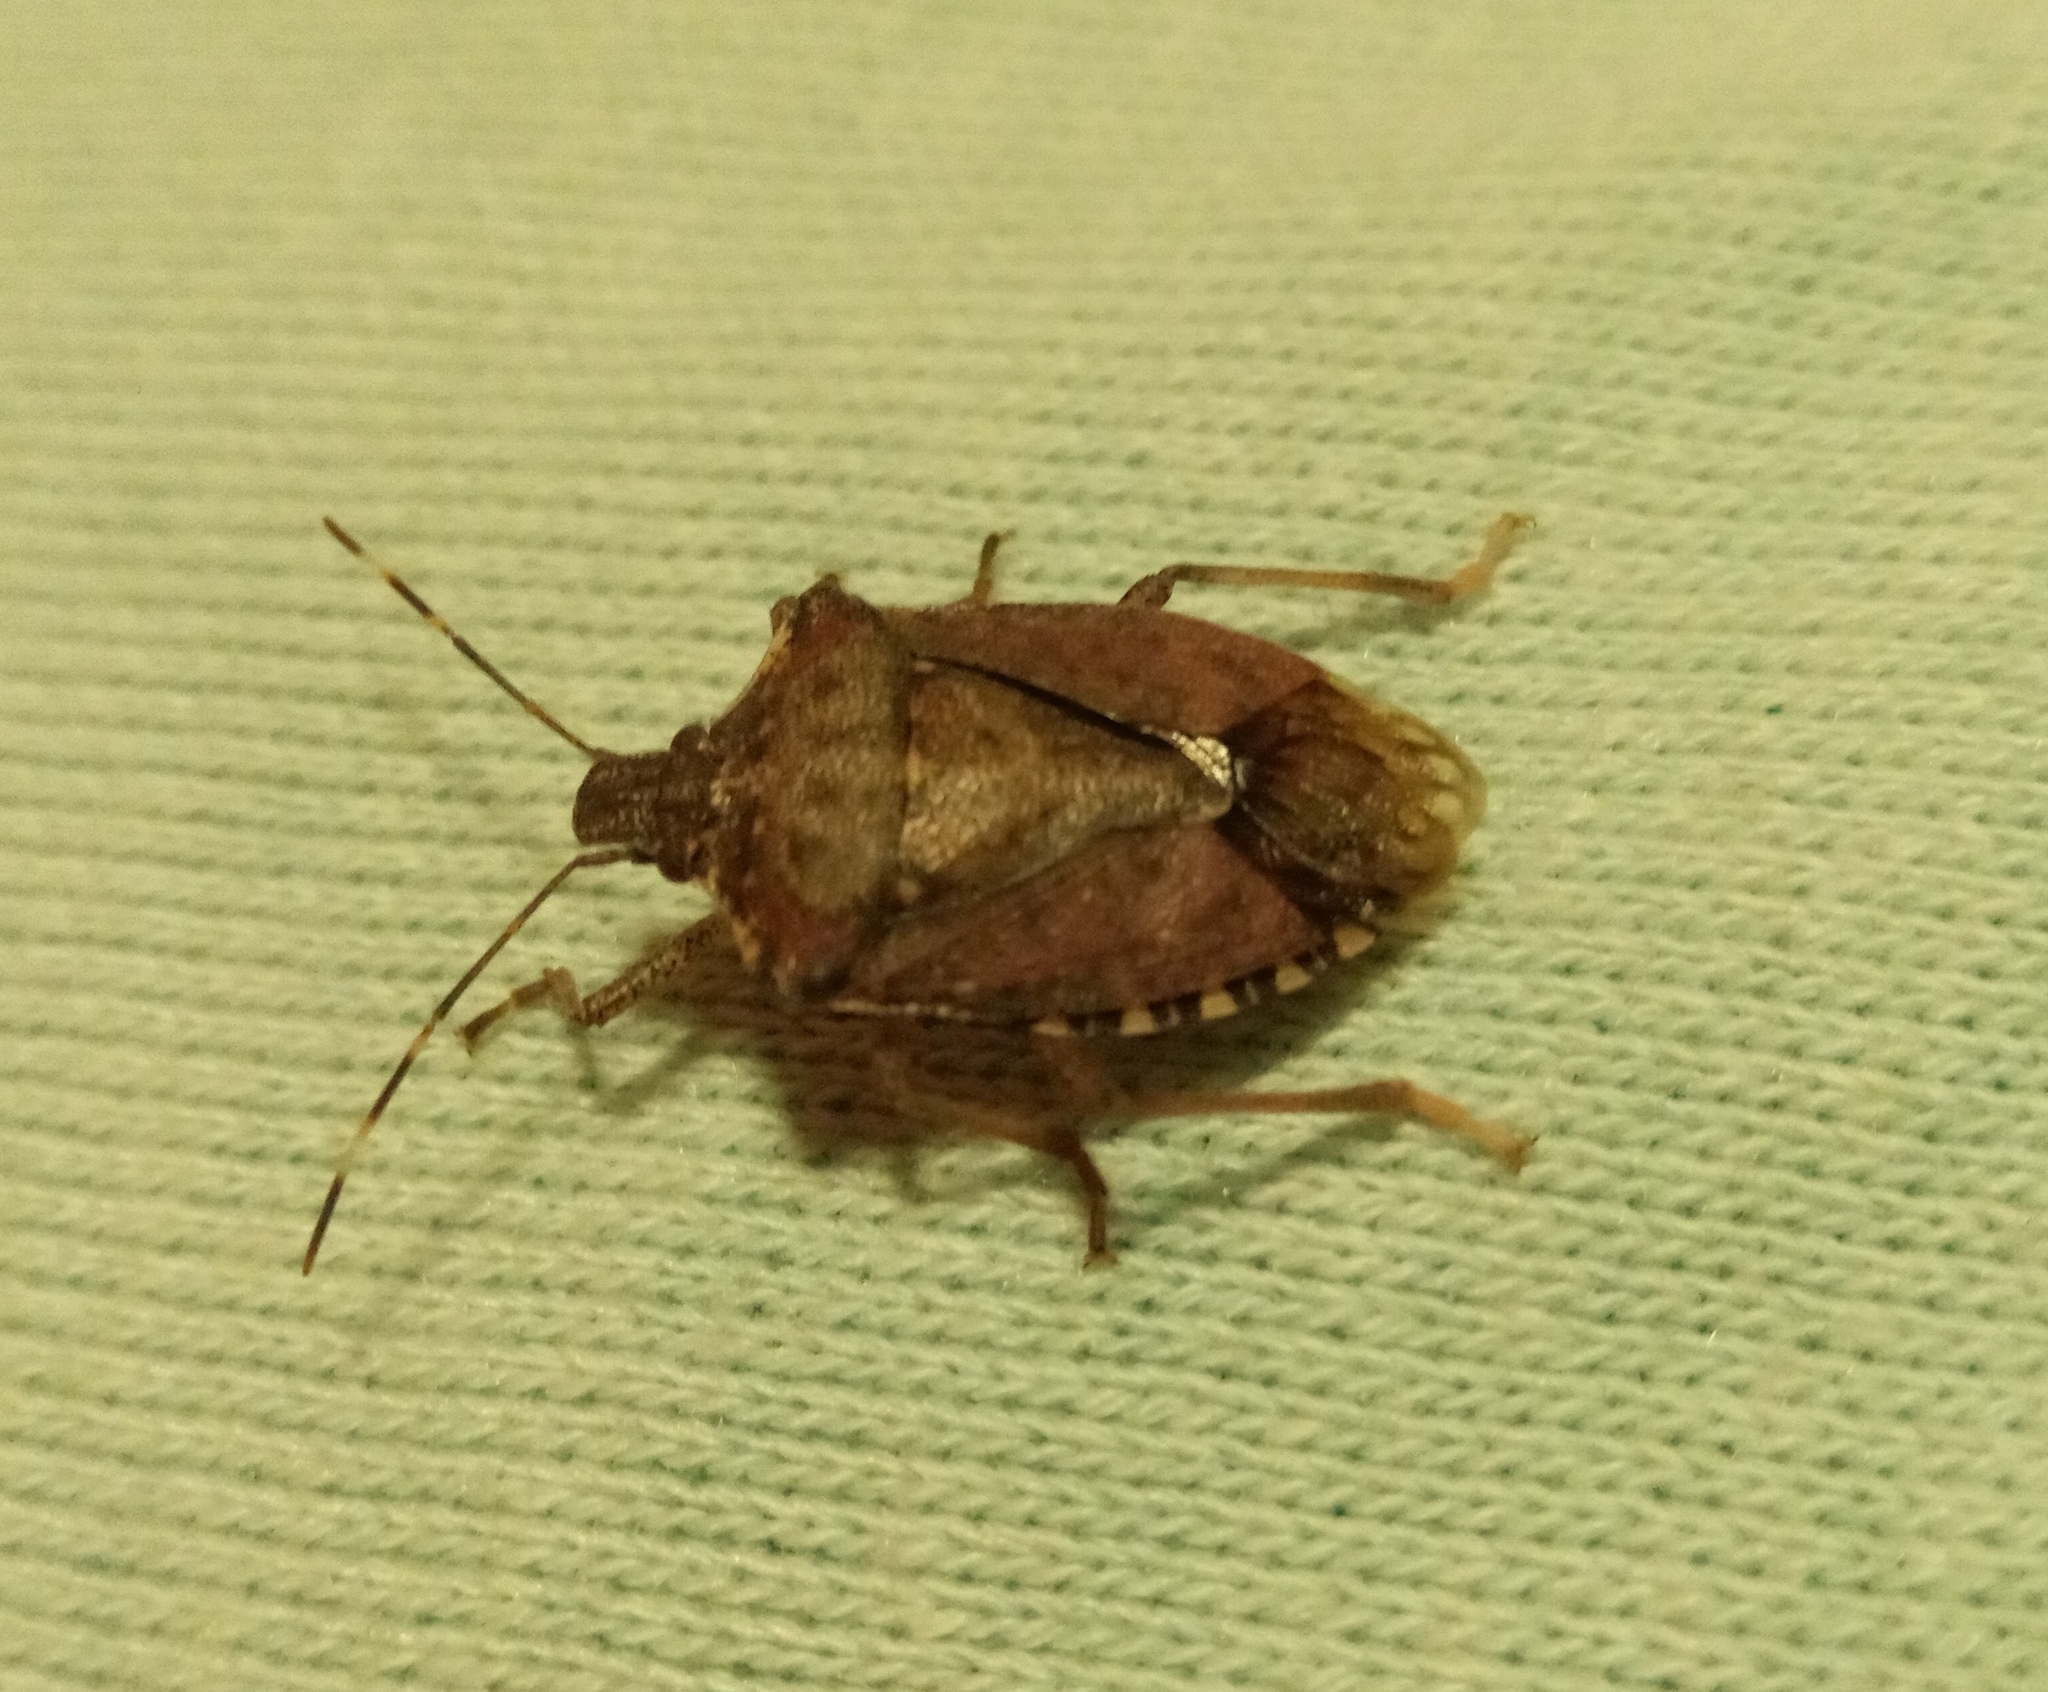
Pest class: stink_bug